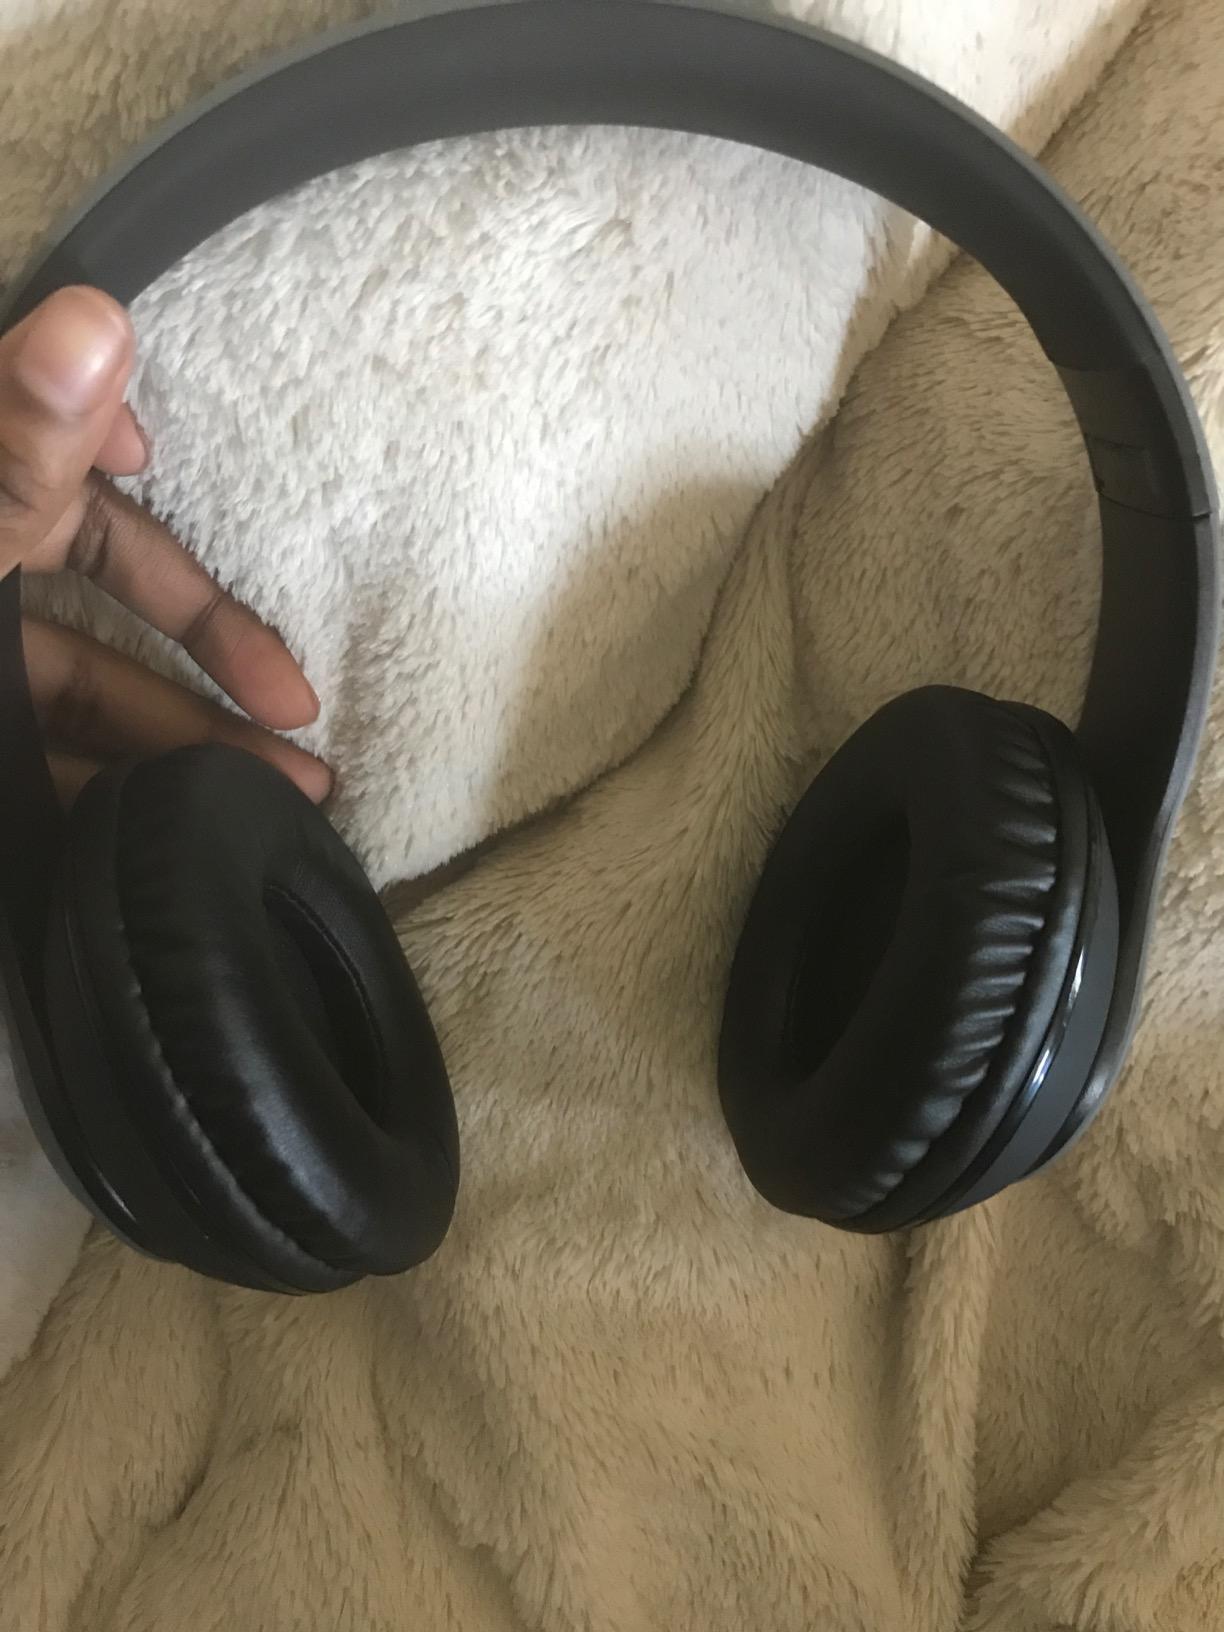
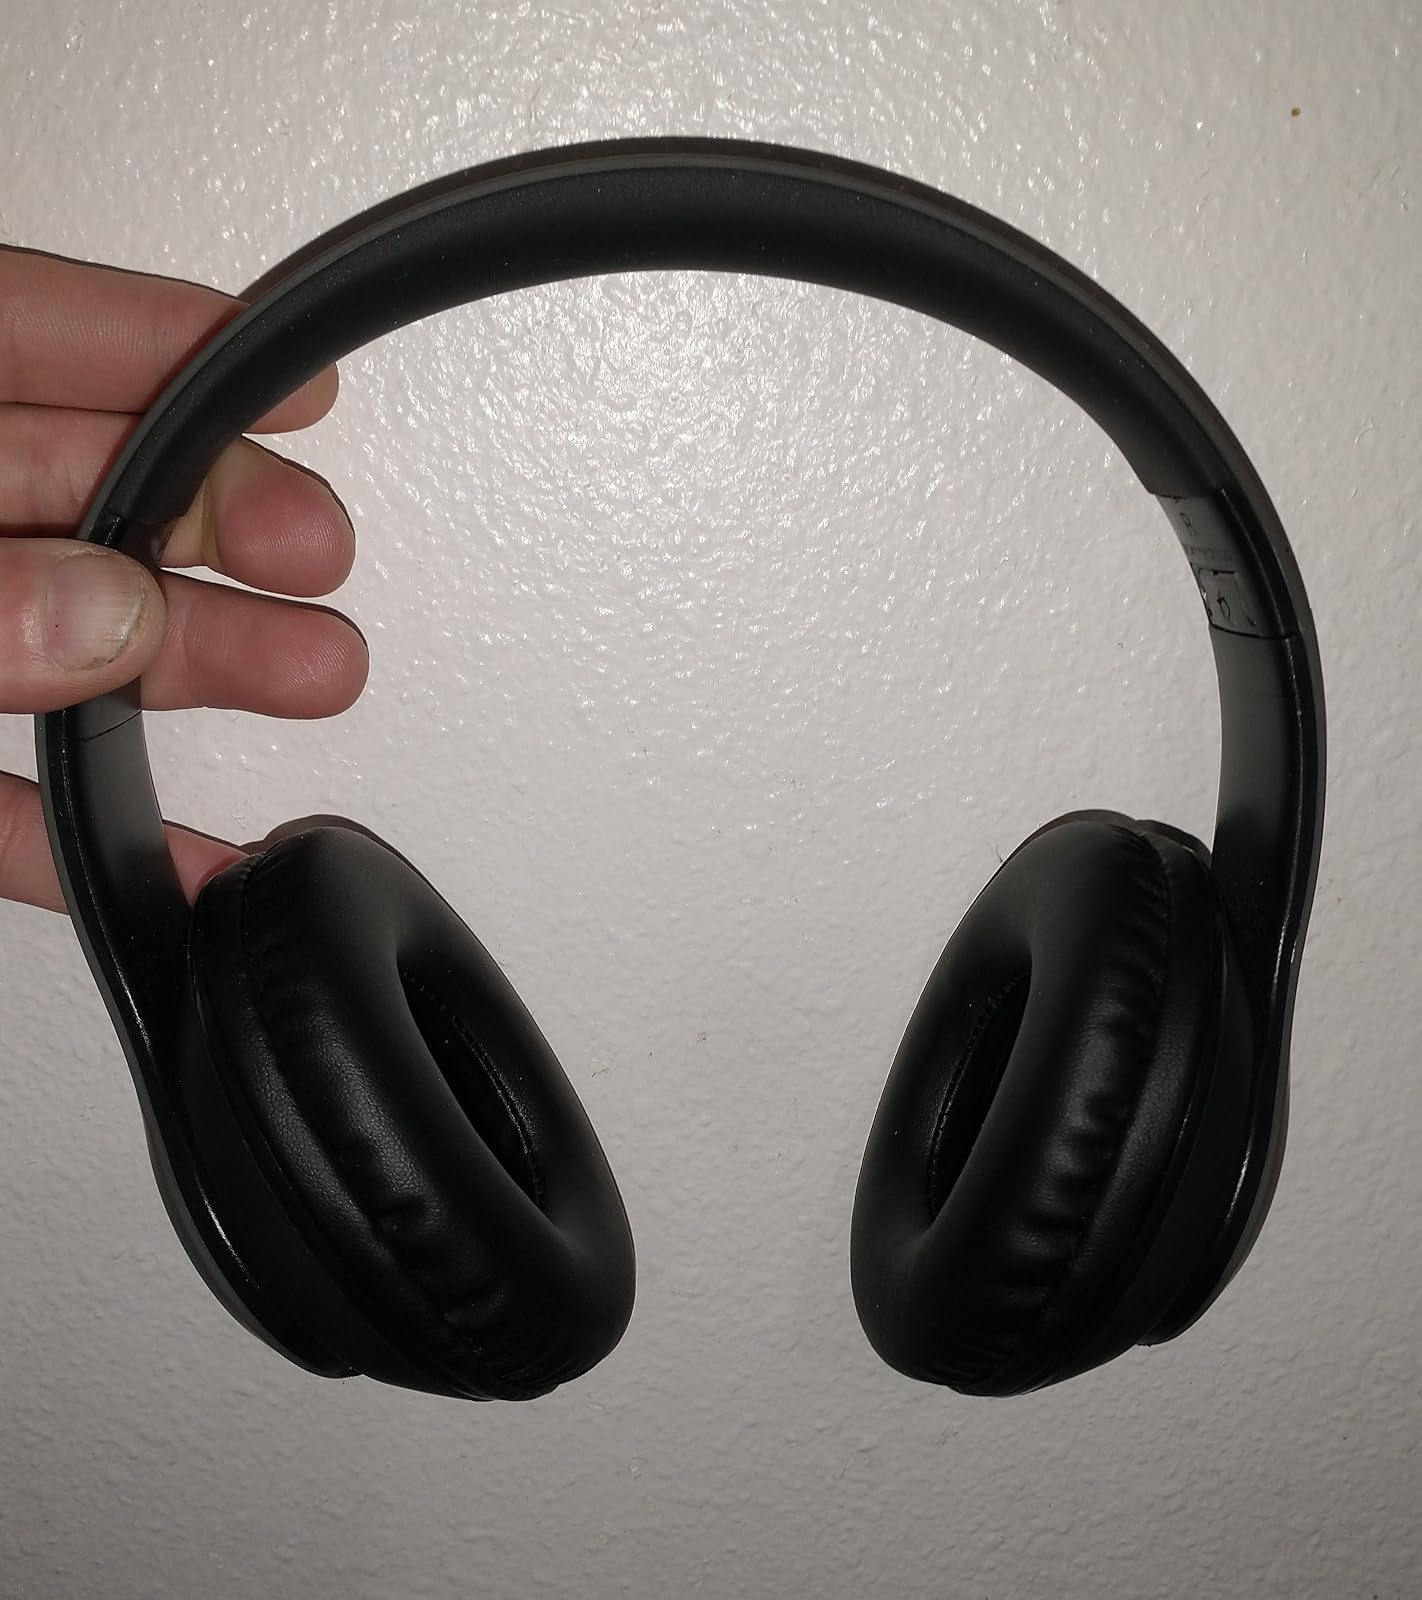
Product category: headphones
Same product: yes